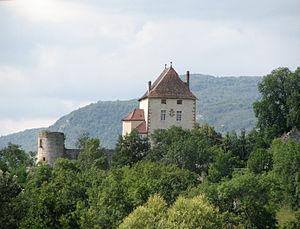
Le château de la Barre est un ancien château fort, du XIVᵉ siècle remaniée au XXᵉ siècle, centre de la seigneurie de La Barre, qui se dresse sur la commune de Brégnier-Cordon dans le département de l'Ain en région Auvergne-Rhône-Alpes.
La liste des châteaux de l'Ain recense de manière non exhaustive les châteaux, maisons fortes, mottes castales, situés dans le département français de l'Ain. Il est fait état des inscriptions et classements au titre des monuments historiques.